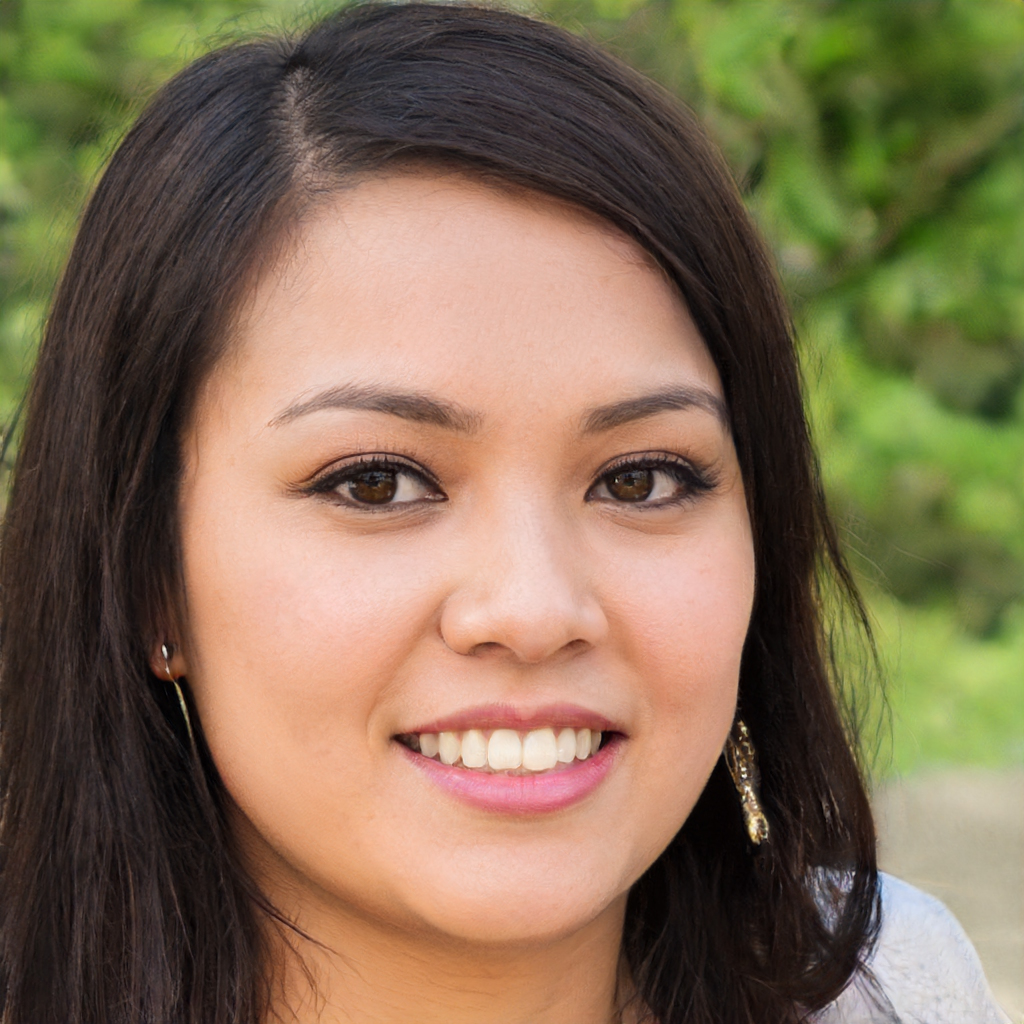
Gender: Female